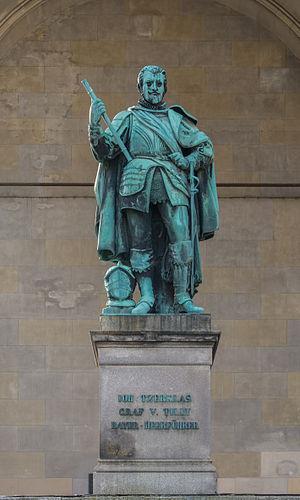
Jean t'Serclaes, comte de Tilly, statue, Feldherrnhalle, Munich, Bavière, Allemagne.
Les mercenaires wallons sont des soldats remarqués pour avoir vendu leur service dans des armées étrangères européennes, depuis la fin du Moyen Âge jusqu'au siècle des Lumières.
Jean t'Serclaes, comte de Tilly, né en février 1559 au château de Tilly et mort le 30 avril 1632 à Ingolstadt, est un chef de guerre brabançon.